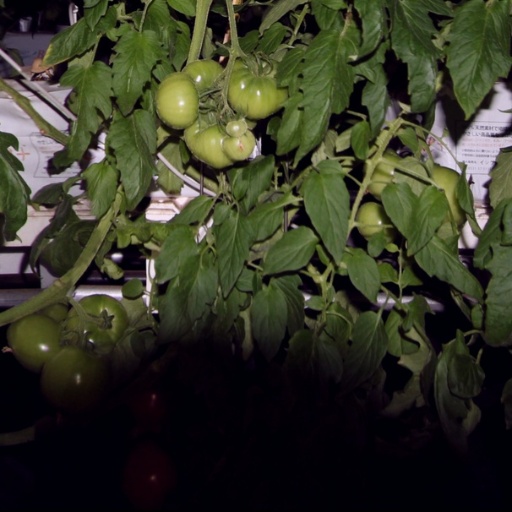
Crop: tomato